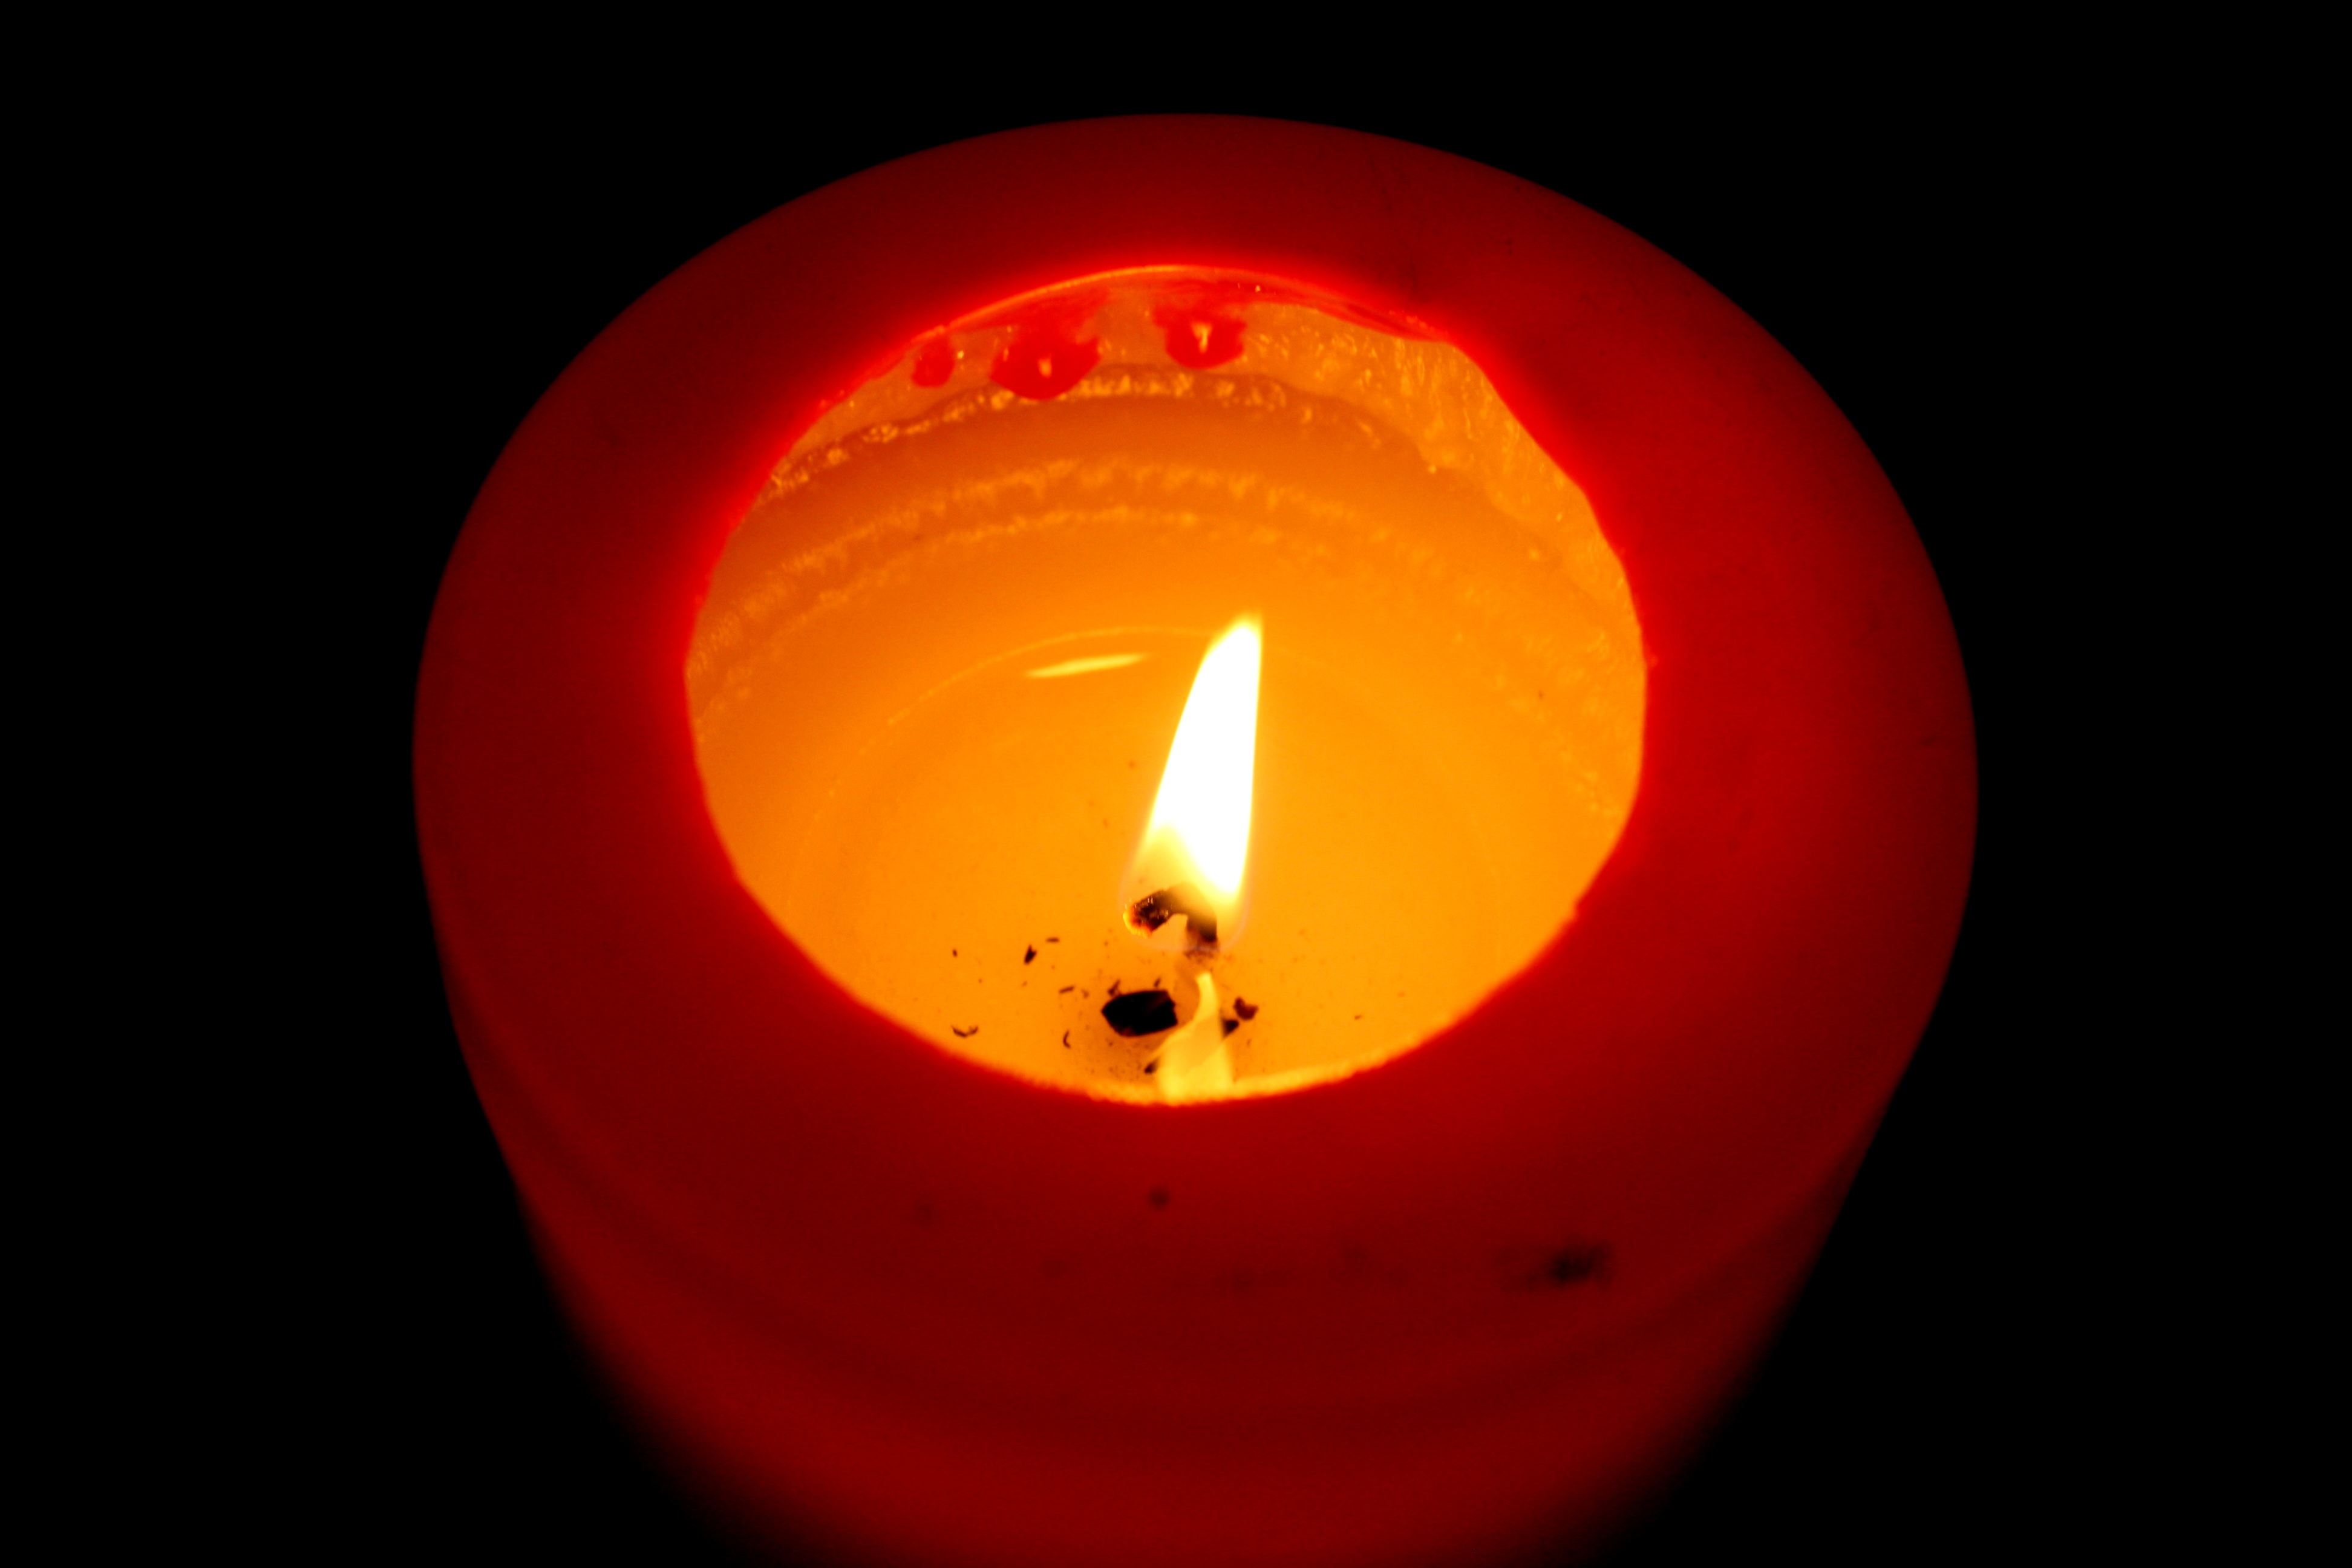
light, sun, dark, red, color, flame, darkness, candle, lighting, circle, advent, shape